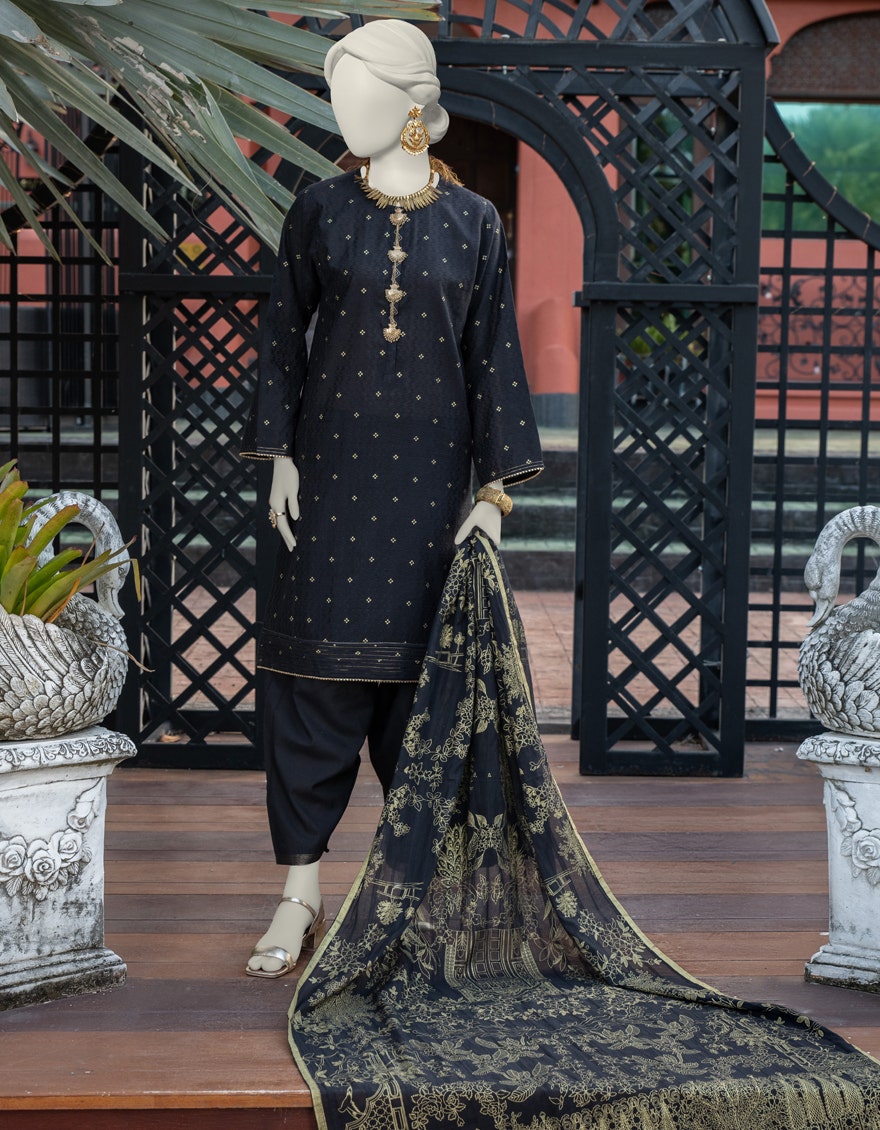
black gold embroidered salwar suit